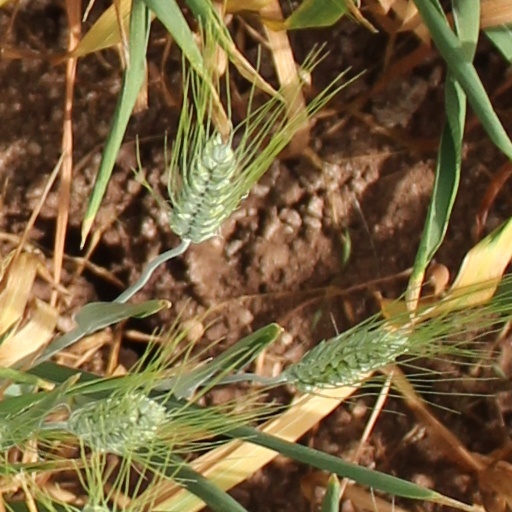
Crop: wheat